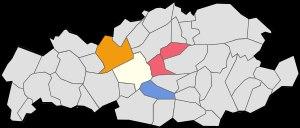
Lens est une commune française, sous-préfecture du département du Pas-de-Calais en région Hauts-de-France.